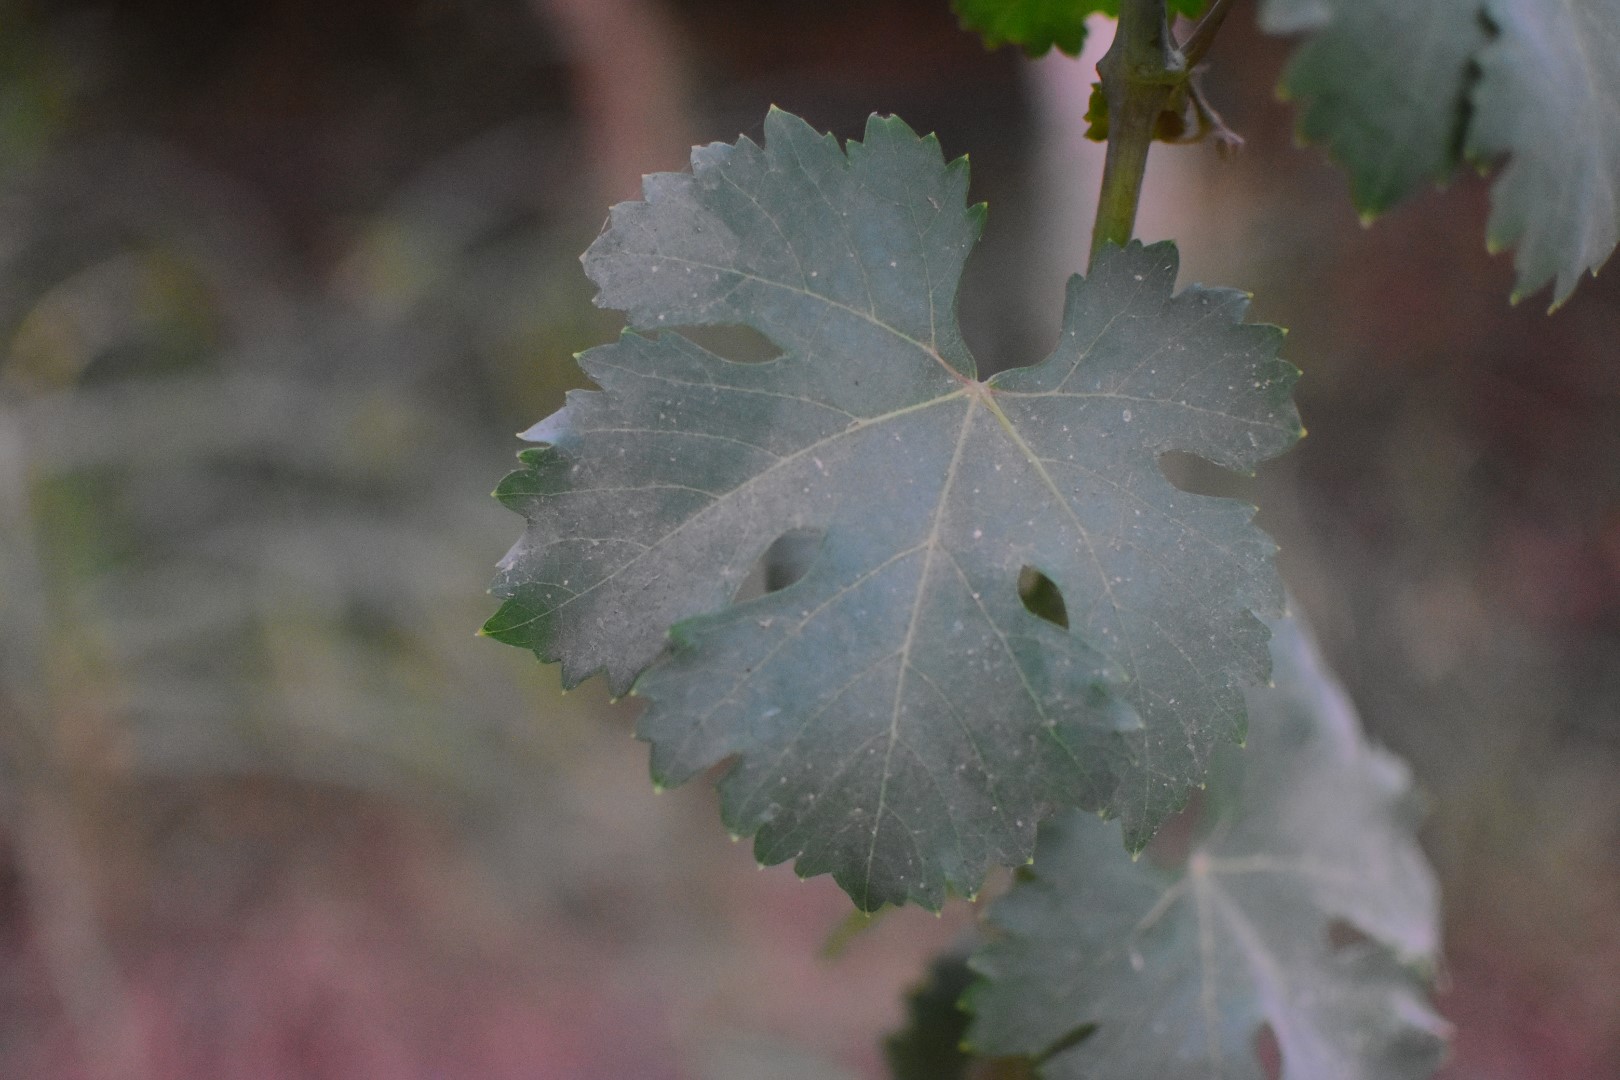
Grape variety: Aswud Balad